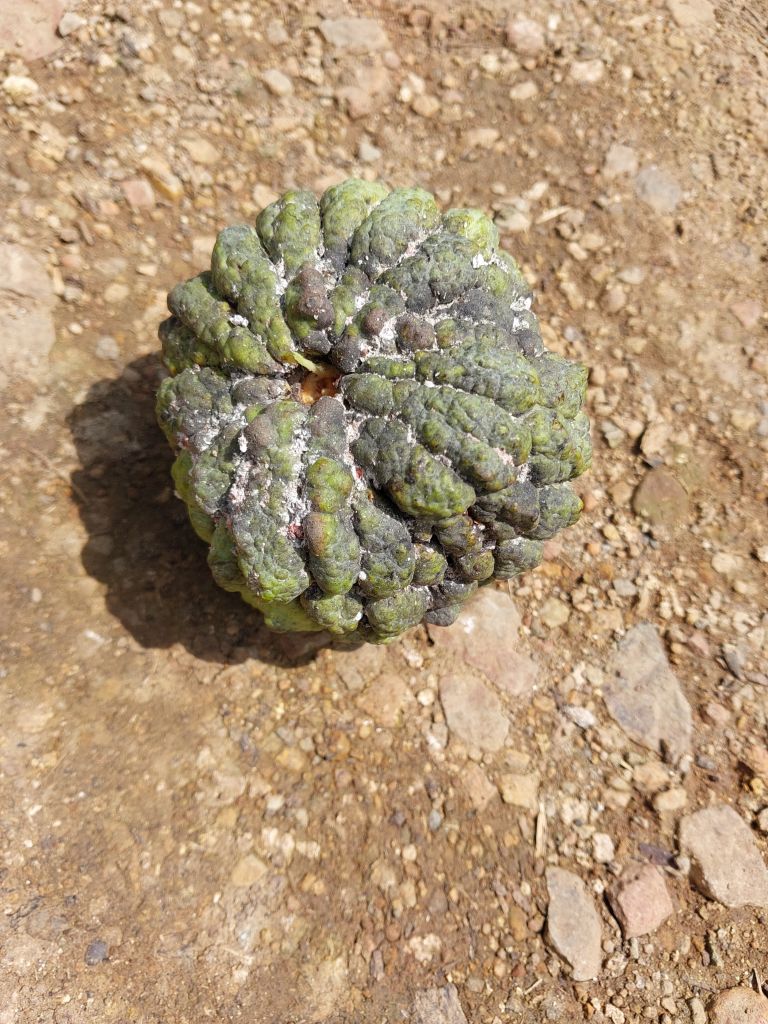
Disease label: Blank Canker